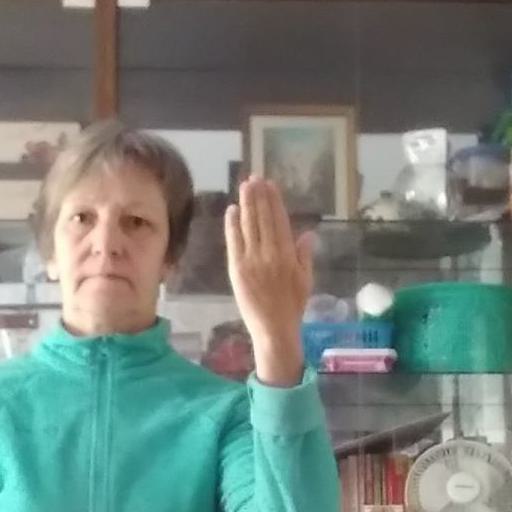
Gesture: stop_inverted